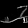
Label: Sandal